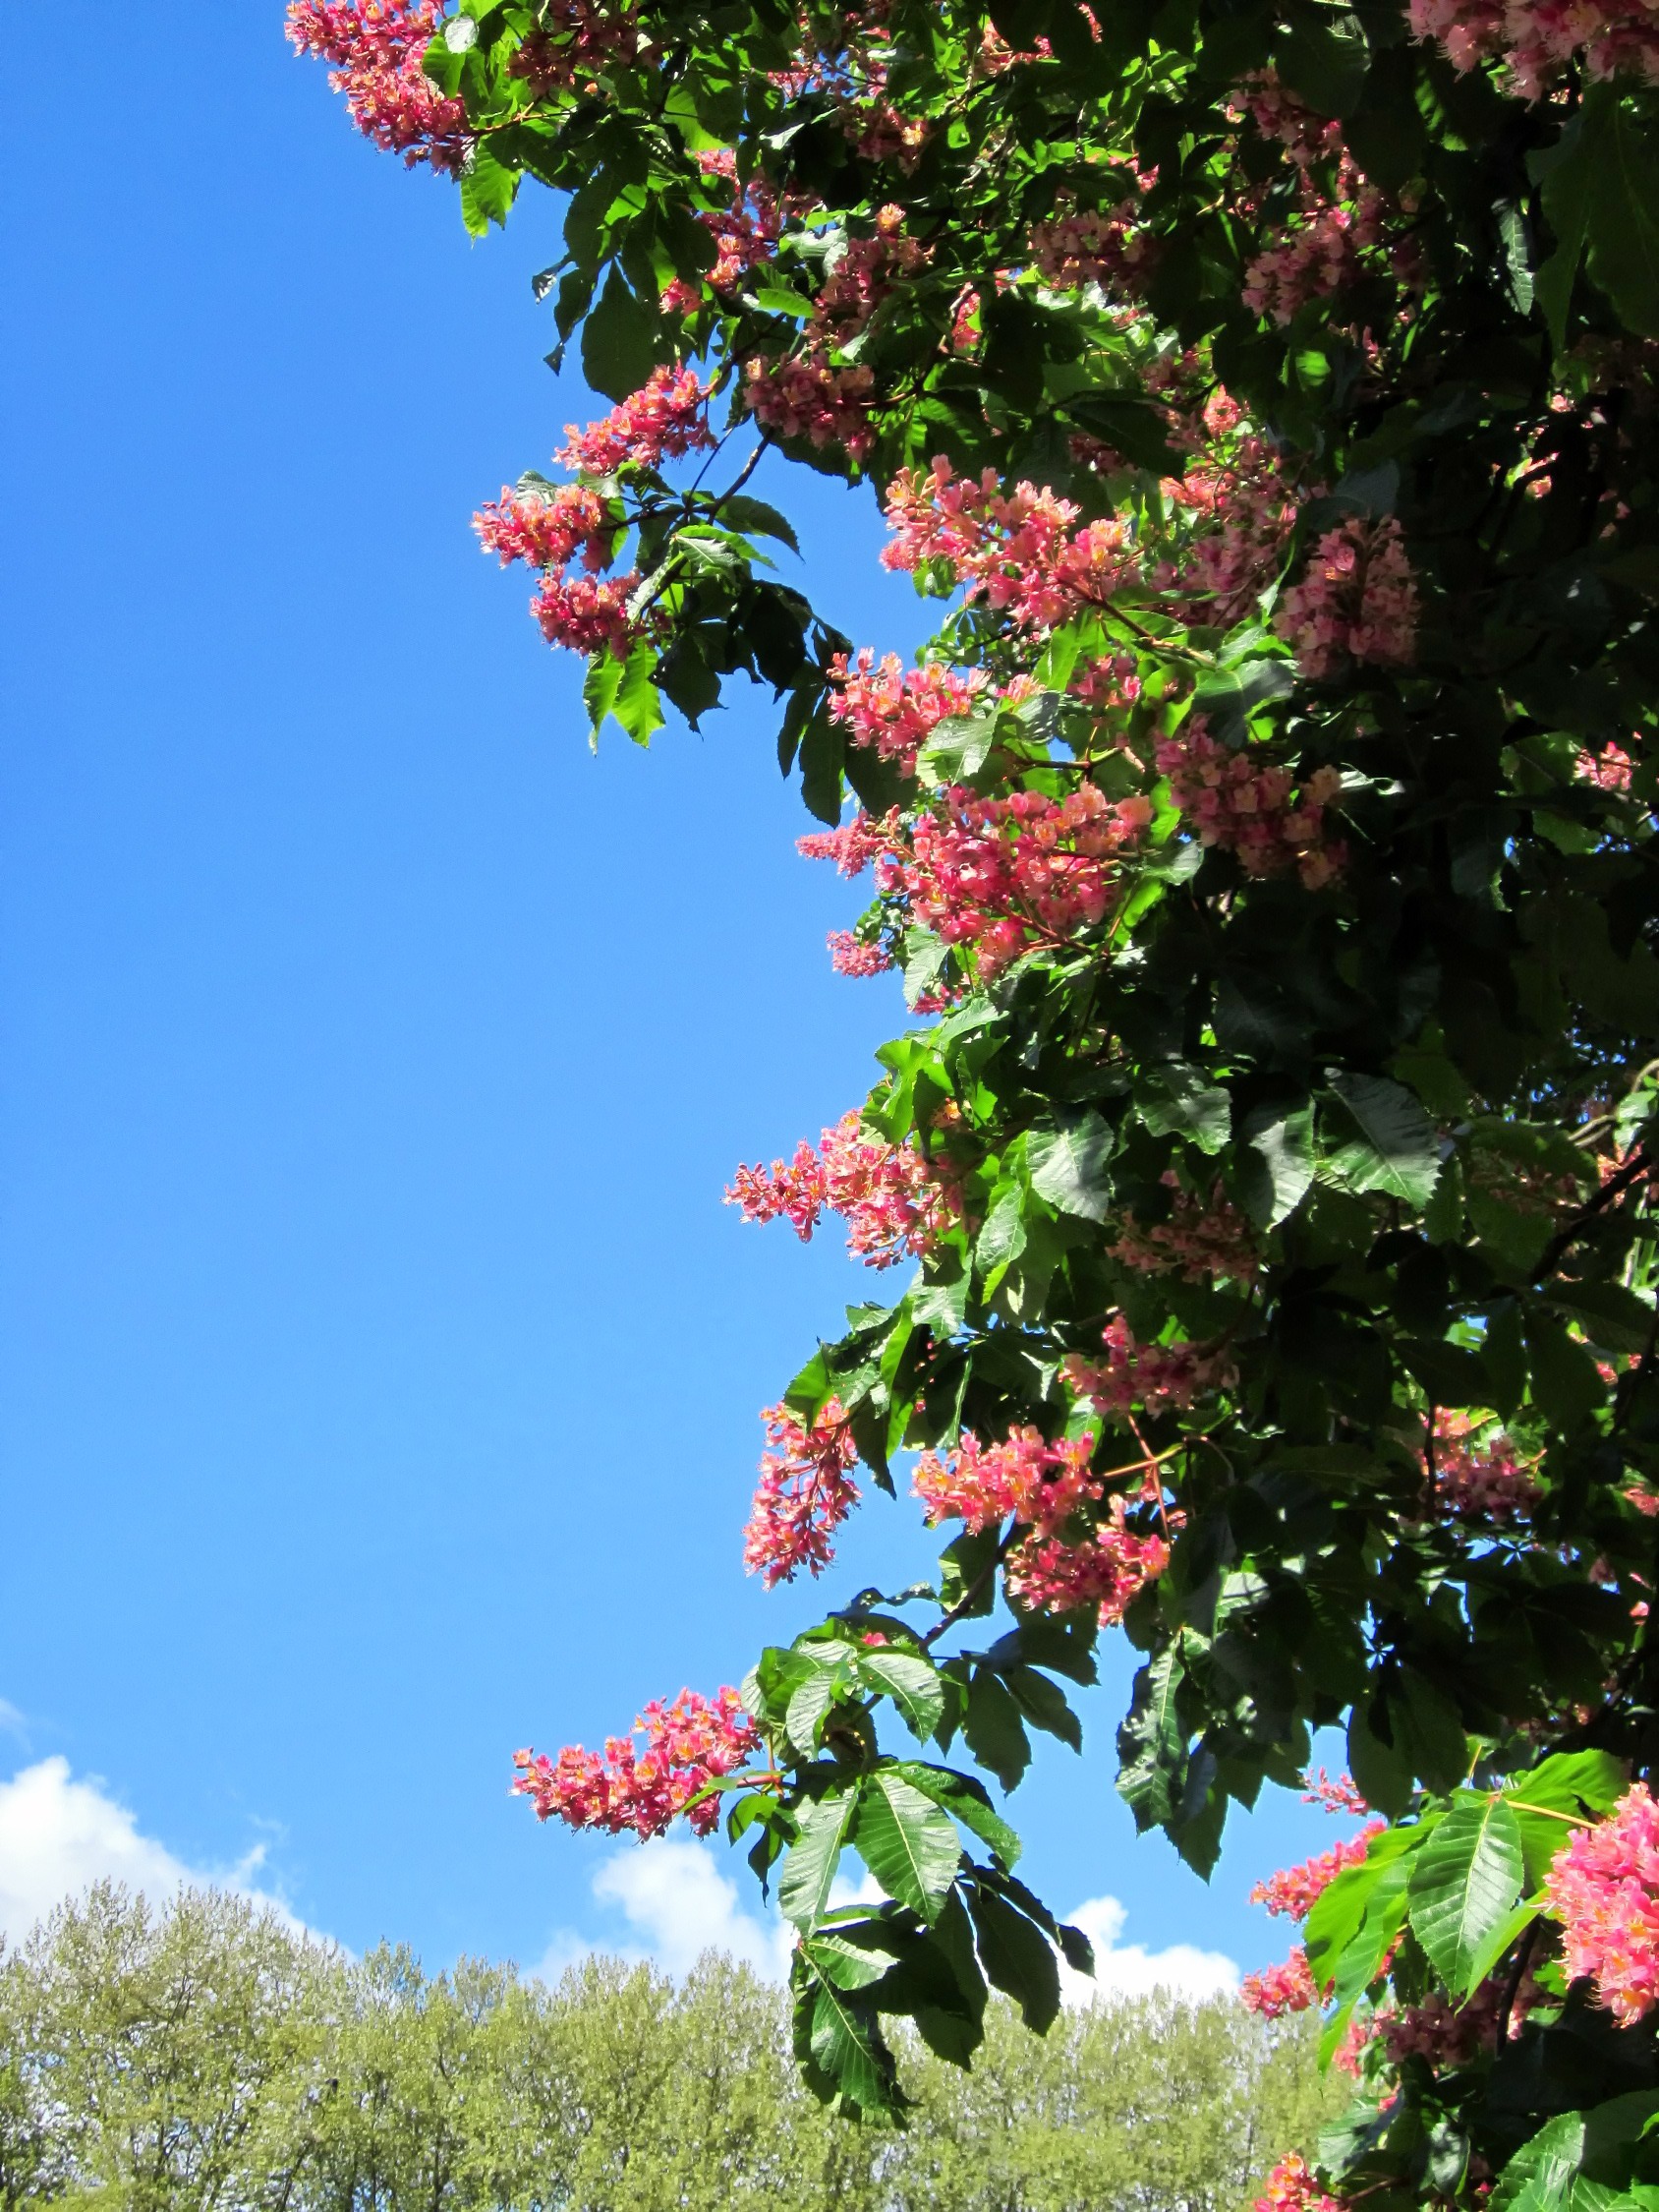
tree, nature, branch, blossom, plant, sky, leaf, flower, bush, autumn, botany, colorful, garden, flora, season, flowers, outside, shrub, beautiful, rowan, flowering plant, woody plant, land plant